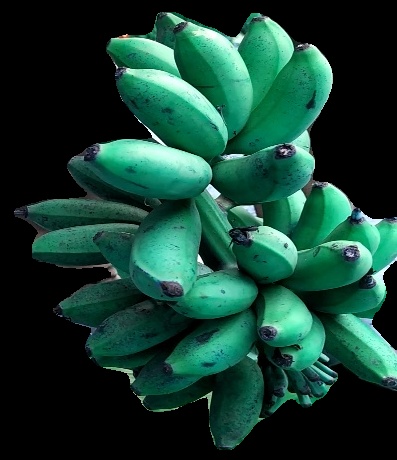
Variety: rasbale
Grade: grade3